Mercedes-Benz S-Series

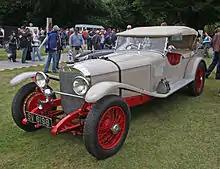
1927 Model S

The six-cylinder engine from the Type 630 was developed into a new motor with the bore widened by to increase the engine displacement from to . This engine was given a design code of M06, and using the naming convention that became standard after the merger. The letter M for motor designates the engine and W for wagen (or wagon) refers to the vehicles so that the S-Series had the design code W06. The new engine M06 got an increase of 40 horsepower producing 180 hp with the supercharger engaged. The dimensions of the Model K chassis were retained, but the frame was lowered significantly and the engine was moved rearward by . The result was that the engine was lower and there was improved weight distribution which improved stability and handling.